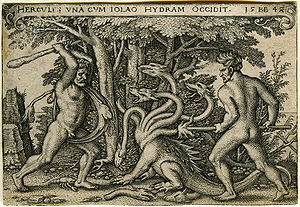
Hydra (mytologi) / Herkules og hydraen i kunst
Hydra er et kæmpe-søuhyre i den græske mytologi. Hydra kaldes også Uhyret fra Lerna.